Japanese battleship Kawachi

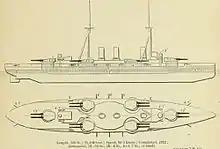
Right elevation and plan of the "Kawachi"-class battleships from Brassey's Naval Annual 1915

The "Kawachi" class were Japan's first true dreadnoughts. They were ordered on 22 June 1907 under the 1907 Warship Supplement Program after the Russo-Japanese War of 1904–1905, although their construction was delayed by a severe depression. Their design was based on the semi-dreadnought with a uniform main battery.